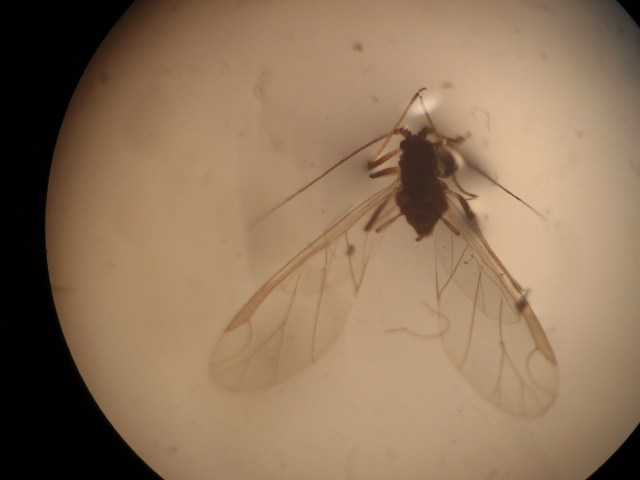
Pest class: green_peach_aphid